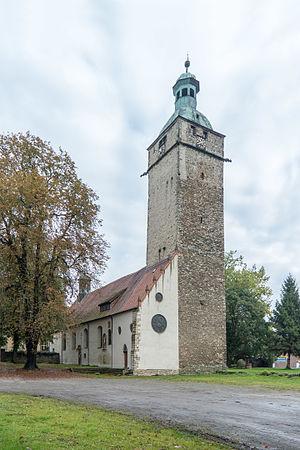
Erxleben est une commune allemande de l'arrondissement de la Börde, Land de Saxe-Anhalt.